Martin Jacobson

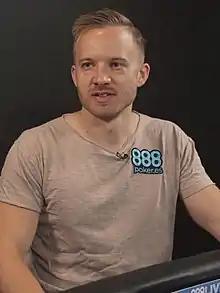
Martin Jacobson in 2019

Martin Jacobson (born 30 June 1987) is a Swedish professional poker player, originally from Stockholm, Sweden, but currently residing in London, England. In 2014, he won the World Series of Poker Main Event for $10,000,000, the fifth largest single payout in poker tournament history.